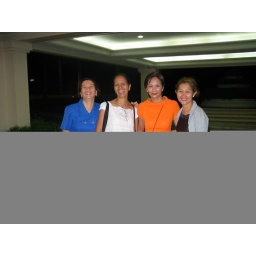
taken last 2004 ...davao ,ma-a(birthday party of tess..lady in orange ,meriam lo in blue,me in white bluse...ms.david in gray color